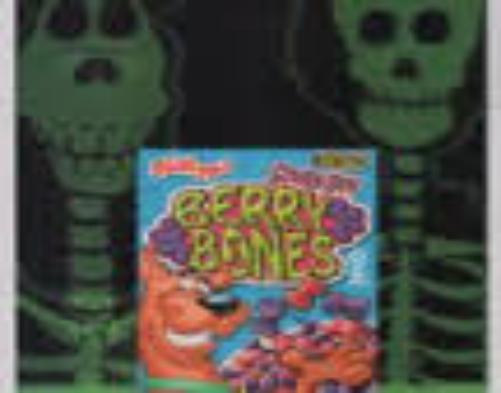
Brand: Berry Bones Scooby-Doo
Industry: Food